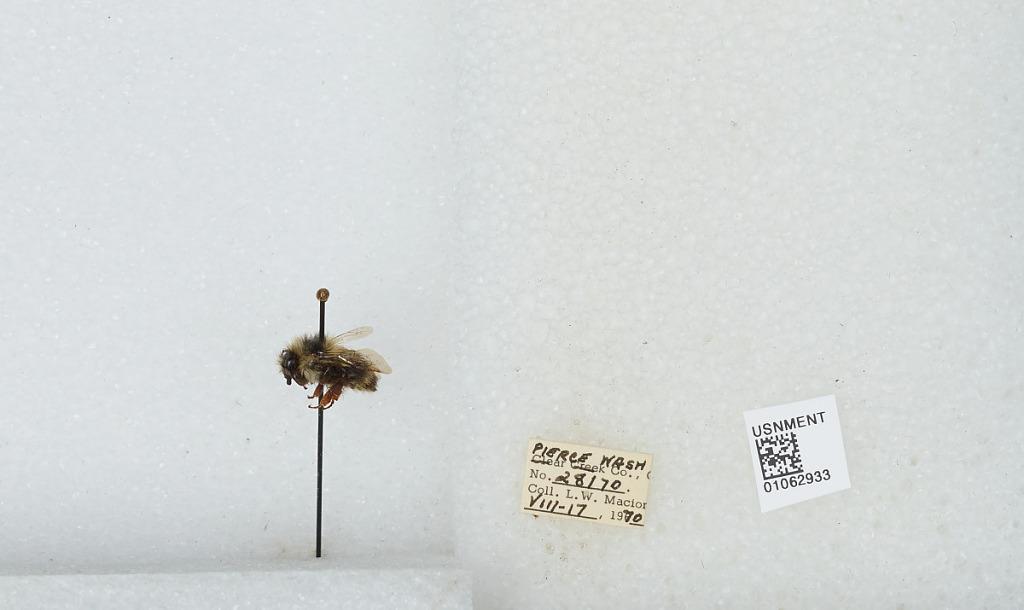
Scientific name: Bombus bifarius nearcticus
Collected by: L. Macior
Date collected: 1970-8-17
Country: United States
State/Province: Washington
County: Pierce
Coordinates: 47.05, -122.12